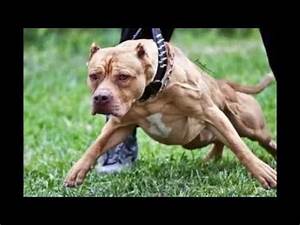
Label: dog